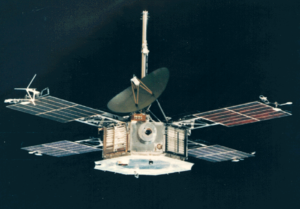
Photo de Mariner 5.
Cet article présente la liste des sondes spatiales envoyées vers les objets du système solaire, y compris celles qui ont échoué. Les simples survols lors de manœuvres d'assistance gravitationnelle et les projets confirmés de futures missions sont également recensés, mais pas les projets de missions spatiales annulés ou non confirmés.
Le programme Mariner est une série de missions spatiales américaines de la NASA ayant pour objectif d'envoyer des sondes spatiales afin d'étudier les planètes du Système solaire inférieur, les plus proches de la Terre. Dix sondes spatiales, de Mariner 1 à Mariner 10, sont lancées entre 1962 et 1973 vers les planètes Mars, Vénus et Mercure. Les coûts de recherche, de développement, de lancement et de soutien de la série de véhicules spatiaux Mariner s'élève à 554 millions de dollars américains.
Mariner 5 est la cinquième sonde spatiale du programme Mariner développé par l'agence spatiale américaine de la NASA pour explorer les planètes inférieures du Système solaire. En décembre 1965, la NASA approuve la modification de la sonde de réserve de Mariner 4, la sonde Mariner 5 afin de réaliser un survol plus rapproché de la planète Vénus que la sonde Mariner 2 qui a effectué le premier survol de la planète Vénus en décembre 1962.